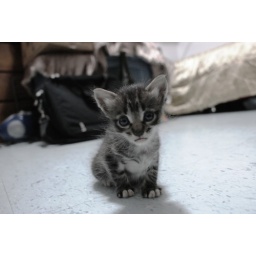
kitten in black and white